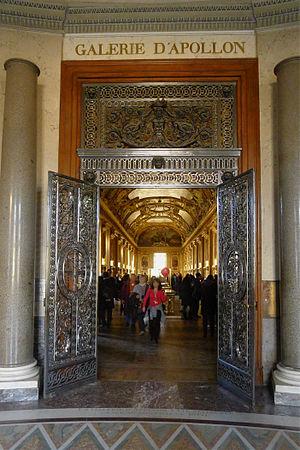
La galerie d'Apollon du Louvre - Paris
La galerie d'Apollon est une pièce du palais du Louvre, prototype du classicisme français tel qu'on le retrouvera à Versailles.